Shavehead

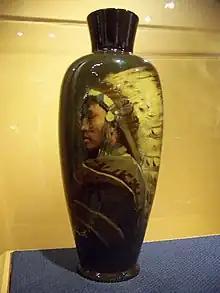
Chief Shavehead (ca. 1899 vase, glazed earthenware, Brooklyn Museum)

Shavehead (born ca. 1800, date of death unknown) was a 19th-century Potawatomi chief.